FC Sibir Novosibirsk (2019)

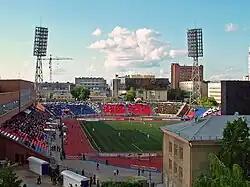

Novosibirsk's home ground is now the 12,500-capacity Spartak Stadium in Novosibirsk. It is a multi-purpose stadium which currently used mostly for football matches. It is the most easterly venue to have hosted a match in UEFA club competition.